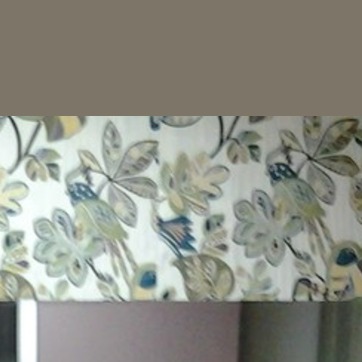
Material: wallpaper